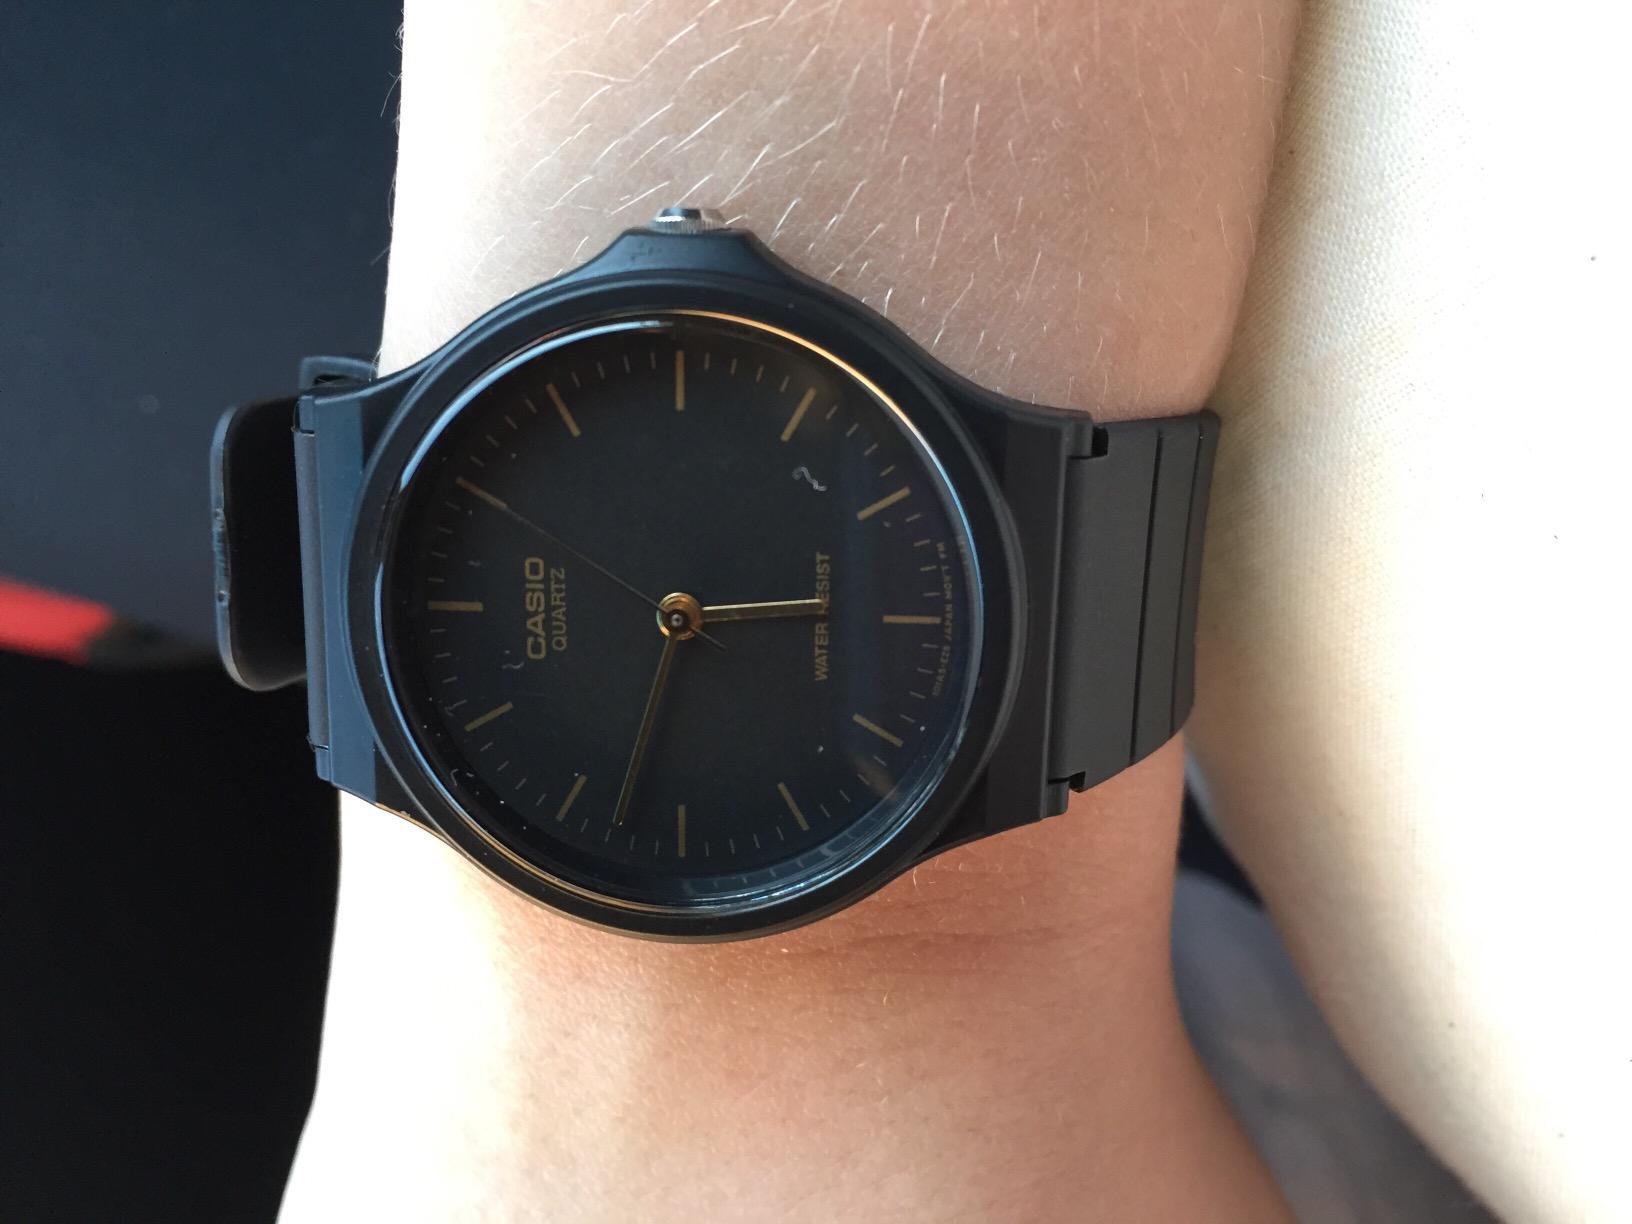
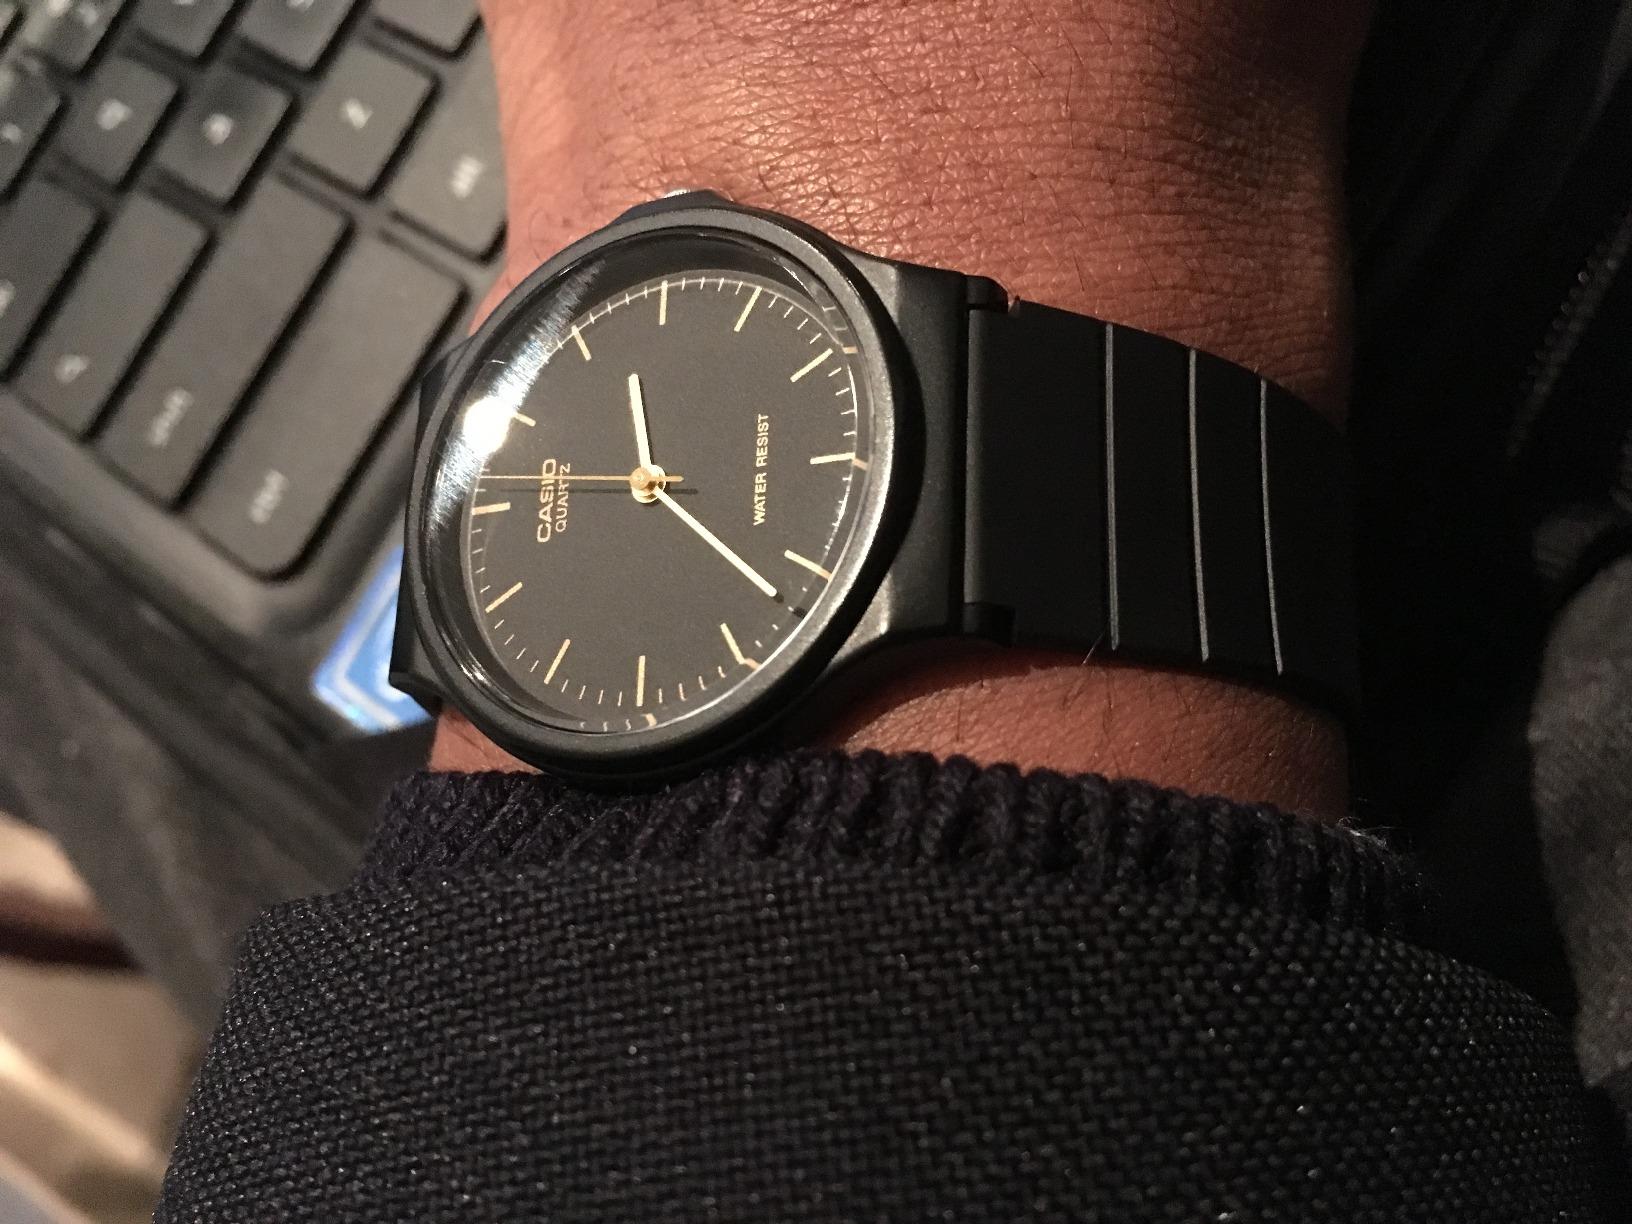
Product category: accessories_watch
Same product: yes